The Ex (band)

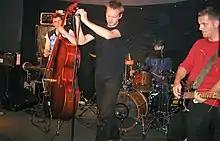
The Ex in concert on 16 June 2004 in Germany.Left to right: Rozemarie Heggen, G.W. Sok, Katherina Bornefeld, Andy Moor

In 2002, the Ex put on concerts in Ethiopia together with Han Bennink. In 2003 bass player Luc left the band, and was replaced by double bassist Rozemarie Heggen, who had played in the Koninklijk Concertgebouworkest. In 2003, the Ex brought the Congolese band "Konono Nr. 1" to Europe. The Ex went on tour again, including in Italy, Eritrea and a three-week tour of the United States. In the United States they collaborated with Steve Albini for the third time to produce the double album "Turn", which was released in 2004. The Ex then toured Ethiopia for the second time.